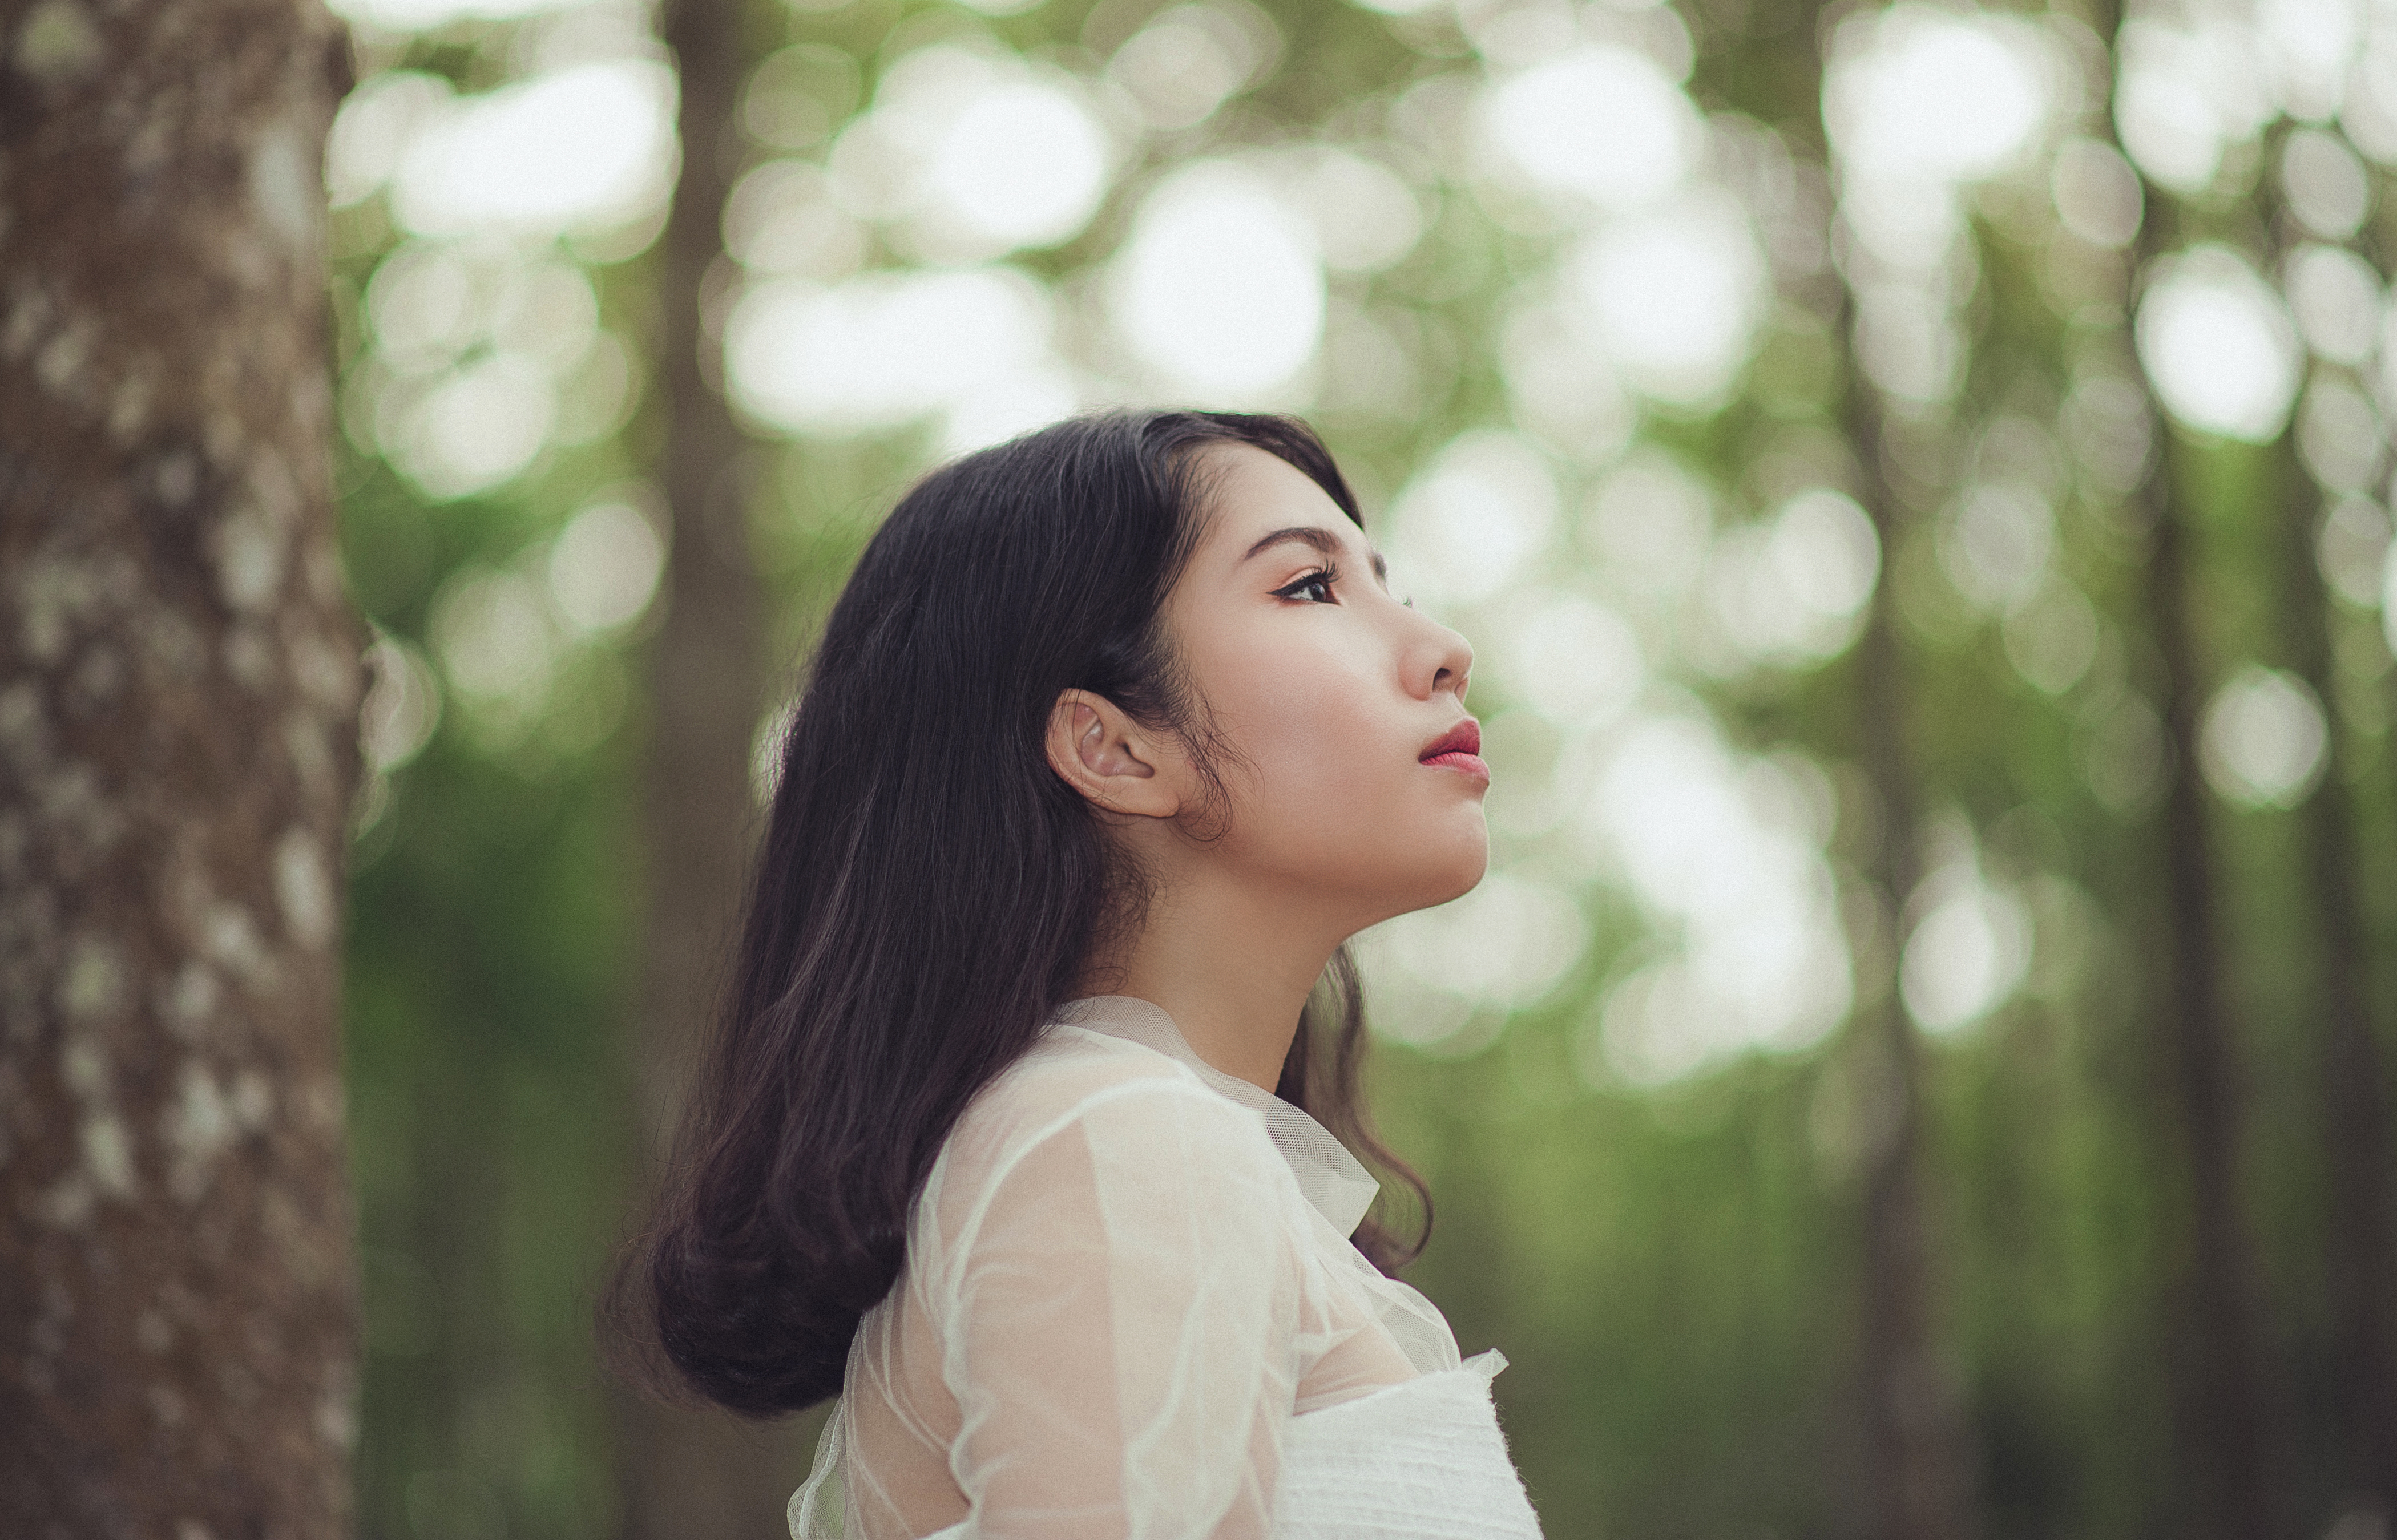
face, eyes, girl, beautiful, happy, deep, skincare, make up, art, artwork, portrait, photograph, nature, skin, beauty, lady, photography, hairstyle, smile, black hair, eye, tree, long hair, grass, sunlight, portrait photography, brown hair, happiness, fun, photo shoot, spring